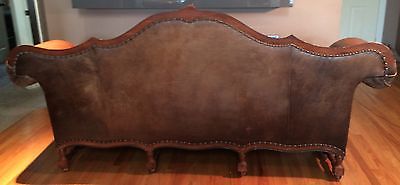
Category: sofa